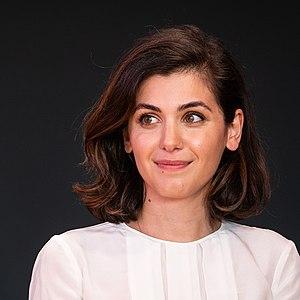
L’émigration géorgienne vers la France date du début du XXᵉ siècle, même si au XVIIIᵉ siècle Saba Soulkhan Orbéliani et au XiXᵉ siècle certains aristocrates libéraux comme Niko Nikoladzé ou Georges Dekanozichvili ont ponctuellement séjourné à Versailles ou à Paris.